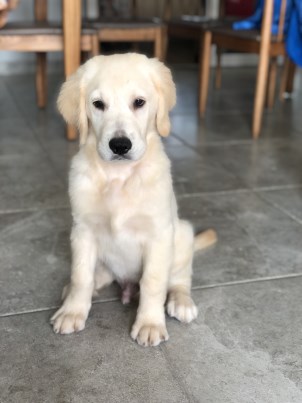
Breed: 5355-n000126-golden_retriever